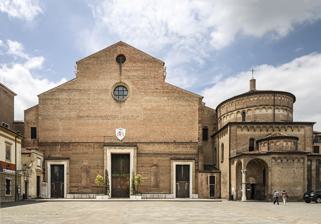
Building: Padua Cathedral
Country: Italy
Year built: 1754
Cathedral in Padua, Italy Not to be confused with Basilica of Saint Anthony of Padua . Padua Cathedral with the baptistery on the right Frescoes in the baptistery by Giusto de' Menabuoi Padua Cathedral , or Basilica Cathedral of Saint Mary of the Assumption ( Italian : Duomo di Padova; Basilica Cattedrale di Santa Maria Assunta ), is a Catholic church and minor basilica located on the east end of Piazza Duomo , adjacent to the bishop's palace in Padua , Veneto , Italy . The cathedral, dedicated to the Assumption of the Virgin Mary , is the seat of the Bishop of Padua . The church building, first erected as a cathedral in the 4th century, has undergone major reconstructions over the centuries. History The present church is the third structure built on the same site. The first cathedral was erected after the Edict of Milan in 313 and destroyed by an earthquake on 3 January 1117. It was rebuilt in Romanesque style: the appearance of that medieval church can be seen in the frescoes by Giusto de' Menabuoi in the adjoining baptistery . The current building dates from a reconstruction during the sixteenth century. While in the past the design was attributed to Michelangelo , it was performed rather by Andrea della Valle and Agostino Righetto , and has much in common with earlier Paduan churches. Construction began on the new Renaissance building in 1551 and went on for two centuries, being completed in 1754, yet leaving the façade unfinished. The Cathedral Basilica of Santa Maria Assunta is dedicated to the Assumption of Mary, and has the dignity of minor basilica . It is also a parish center and allows for veneration of the bodies of San Daniele, San Leonino and San Gregorio Barbarigo. [ circular reference ] Paleochristian Age Tradition says that the first cathedral, dedicated to Santa Giustina , was built after the Edict of Constantine . A pillar of stone surmounted by a cross marks its location in the current churchyard. During a restoration (ca 462 or 602) the Episcopal see of Patavium was joined to that of Santa Maria. Bishop Tricidio restored the cathedral in 620 and it was again rebuilt between 899 and 900 due to a fire. In 1075 the Bishop Olderico consecrated the new cathedral on the ruins of the previous church. For this last step construction, later historians suppose that the facade was located to the east, with a confession and a crypt under the apse where bishop Tricidio is buried.  His tombstone was discovered during the excavation of the foundations. This basilica collapsed during the 3 January 1117 earthquake. Excavation and research by the Chair of Medieval Archeology at the University of Padua between 2011 and 2012 has expanded knowledge of the entire area around the Episcopal Palace, the cathedral, and the Baptistery. In the north-east corner of the churchyard, they found the base of a tower with a square plan (10x10 metres; 33x33 ft.) Romanesque style from between the 10th and 12th century.  The excavations found the foundations of buildings from between the ninth and eleventh century.  North of the baptistery are a series of mosaic pavements from the fourth and the fifth centuries.  Among the finds are: a sarcophagus in stone for relics, a Lacerta altar dating from the fifth or sixth century, fragments of liturgical furnishings from various eras, graves (56 individuals), and traces of home workshops from the Longobard age. The cathedral of Macillo Presbytery of Padua Cathedral As a result of the earthquake of 1117, a new cathedral was erected by architect Macillo, it is not clear whether on the ruins of the cathedral of Olderico or to a new location; it opens onto a piazza and churchyard. It was consecrated the 24 April 1180. The new church stood in area of the current cathedral, with the identical orientation (facade to the east and presbytery to the west) divided into three naves and the transept. The side aisle to the south overlooked a road that skirted the Episcopal Palace and the bell tower; the side aisle to the north was contiguous to the cloister of the canons and the baptistery. Inside the nave the aisles were divided by columns and pillars, alternative in the Ottonian tradition. In 1227 the campanile was rebuilt.  Bishop Stephen from Carrara promoted some restoration and embellishment of the vaults (1399 and 1400). The new cathedral Bishop Peter Barozzi wanted to modernize the church with the construction of a new, great presbytery. The first stone was blessed and placed in the foundation 6 May 1522 by Cardinal Francis Pisani, who with the Canons and the prebendati funded the reconstruction. The project continued over two centuries. On 2 January 1551 the chapter of canons approved the model for the presbytery by Michelangelo Buonarroti to replace that of Jacopo Sansovino . The design of Michelangelo was completed within the next few decades. The presbytery was inaugurated by Bishop Federico Cornaro on 14 April 1582. Cornaro had to remove the old medieval bell tower initiated by Cardinal Pisani. The old facade was extended and adorned. Toward 1635 the construction of the right arm of the transept was begun and in 1693 the left side.  The remains of the old cathedral were gradually removed and the new nave, designed by Girolamo Frigimelica Roberti and Francesco Maria Preti , as well as Giambattista Novello, built on the same site. The cathedral was consecrated on 25 August  1754 by Cardinal Carlo Rezzonico . It was then designated a minor basilica . Construction of the dome began in 1756 under the direction of John Glory and Giorgio Massari. Exterior Apse, dome and bell tower of the Cathedral of Padua The Basilica of Santa Maria Assunta stands between the episcopal palace and the Baptistery. It is a Latin cross with three bays and an octagonal dome. The dome of the Glory is covered in lead. Two sacristies adjoin the presbytery, one for the Canons and the other for the Prebendati. Between the Prebendati sacristy and the transept is the bell tower. The side doors open onto a small courtyard for the presbytery and onto the Via Duomo, by the carriage entrance to the Episcopal palace. On the bell tower is a plaque from the Roman era that mentions the Gens Fabia of Veio, a title in the history of Padua from 49 B.C. The facade onto which open the three portals is incomplete. According to the plans of Gerolamo Frigimelica and Preti, it would have had to open to an airy atrium of access and onto the upper floor. In the facade is a great, classic pediment supported by six mighty semi-columns of the Corinthian order. A second construction to connect atrium, the loggia, and the episcopal palace would have opened to a covered ramp on the right, but was left unfinished. During the First World War a bomb hit the upper part of the facade. A small rose opening was created during the restoration. Interior General view of the inside of the Cathedral of Padua The nave is flanked by an aisle on each side, harmoniously matched with the nave. The central nave has two large elliptical domes , matched to the chapels of St. Gregory Barbarigo and San Lorenzo Giustiniani.  A large circular dome rises over the crossing. Chapels line the side aisles. Under the presbytery , the crypt is the Chapel of Santa Cross. Right aisle and chapels The first chapel on the right has an altar donated in 1760 by the Fraglia (guild) of the shoemakers, and an altarpiece by Dionisio Gardini depicting Pius X as a seminarian in Padua. Originally it had a canvas by Giovanni Battista Mengardi depicting the Martyrdom of Saints Crispin and Crispiniano , patron of shoemakers. In the second chapel, the altarpiece depicts the Martyrdom of San Lorenzo by Alessandro Galvano . The chapel of San Lorenzo Giustiniani has an altarpiece commissioned by Bishop Nicholas Antonio Giustiniani to honor his ancestor. The bishop is buried in the chapel. The white marble statue (1788) was sculpted by Felice Chiereghin. The altarpiece depicting the Virgin and saints is attributed to Alessandro Varotari "the Padovanino". The walls' epigraphs and the remains of episcopalian funerary monuments belonged to the Macilliana cathedral. From 1809, behind the altar, hidden by a marble slab, is the body of San Leolino bishop of Padua, previously venerated in the church of San Leolino in Prà della Valle. At the next altar is a modern representation of the Sacred Heart (R. Mulata), replacing San Carlo Borromeo in prayer by Giovanni Battista Bissoni which was removed to the Basilica of Saint Anthony of Padua . In porch of the gate to the rectory are two monuments by Girolamo Campagna , the one on the left of Sperone Speroni and the one on the right of the daughter Giulia Speroni. Baptistery of the cathedral The Baptistery of Padua , located to the right of the cathedral, dates from the twelfth century.  It was revised the following century. and consecrated by Guido, Patriarch of Grado in 1281. There is also the mausoleum of the Carraresi. The frescoes which decorate it (1375–76) are by Giusto de Menabuoi . Capitulary Library Holdings of the Capitular Library are kept on the premises above the sacristy of the Canons. See also History of medieval Arabic and Western European domes History of early modern period domes Notes